2018 United States Grand Prix

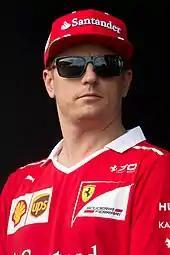
Kimi Räikkönen (pictured in 2017) won what would be the final victory of his Formula One career, after starting from second on the grid.

The race began at 13:10 local time on October 21 and lasted for 56 laps. Lewis Hamilton started the on pole position, but was overtaken before the first corner by Kimi Räikkönen, who was on softer tyres. A chaotic start saw multiple early collisions, with yellow flags waved for a first-lap incident between Lance Stroll and Fernando Alonso, the latter of whom was forced to retire with chassis damage. Stroll was handed a five-second drive-through penalty for causing the crash. Further up the grid, Romain Grosjean braked early while challenging Esteban Ocon, locking up and driving into Charles Leclerc. Grosjean retired his car, and was later given one penalty point and a three-place grid drop at the next race for his role in the incident.